Kevin Schwantz

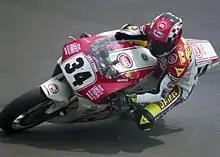
Schwantz on the Suzuki RGV500 in 1993

He culminated his career in 1993 by winning his only 500cc World Championship. After suffering through a crash-infested 1994 season, the injuries he had incurred over the years began to take their toll on him, as did the career ending injuries suffered by his rival Rainey, at the 1993 Italian Grand Prix that left him paralyzed from the chest down. Early in the 1995 season, after a conversation with Rainey, Schwantz decided to retire from motorcycle competition. Schwantz had accumulated 25 Grands Prix wins during his career, one more than his great rival, Wayne Rainey. This made him the second most successful American roadracer behind Eddie Lawson. In a display of respect, the FIM retired his racing number (34) as a testament to his popularity.